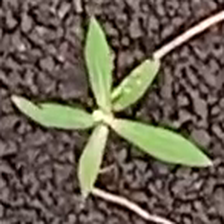
Weed species: Moti_dudhi(Euphorbia_geneculata_L)